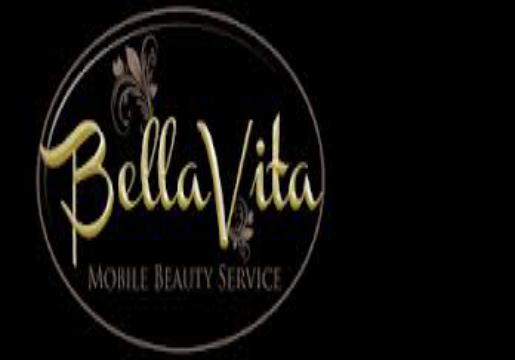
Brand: Bella Vita
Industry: Clothes